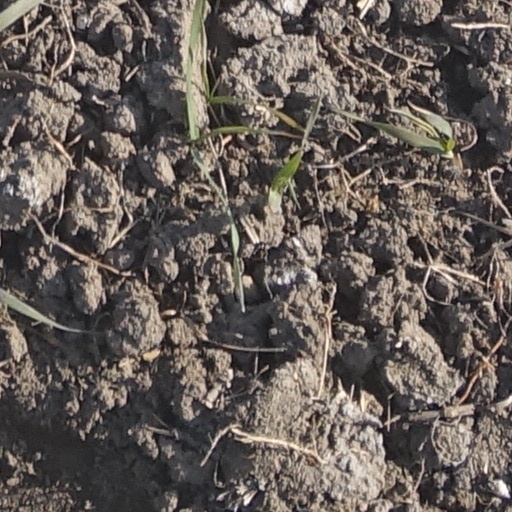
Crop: wheat